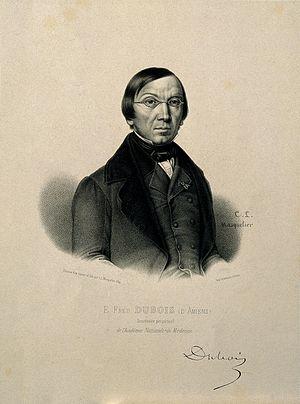
Frédéric Elionor Dubois, dit Frédéric Dubois d'Amiens est né à Amiens le 30 décembre 1797, et mort à Paris le 10 janvier 1873. Médecin et historien, il fut élu membre de l'Académie de médecine en 1836 puis son secrétaire perpétuel entre 1847 et 1873.
Claude-Louis Masquelier, né à Paris en mars 1781 et mort à Paris le 5 avril 1851, est un graveur et lithographe français.